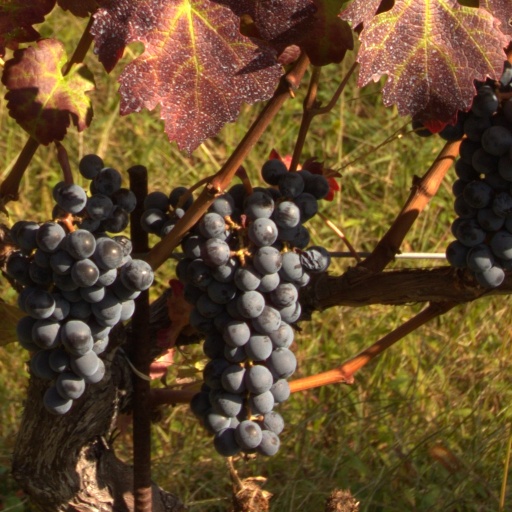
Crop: grape